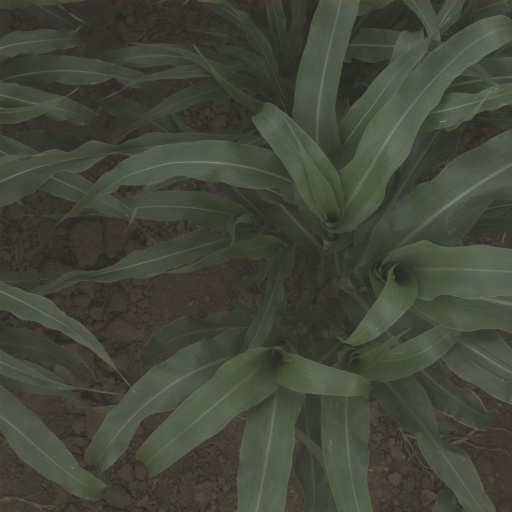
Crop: sorghum